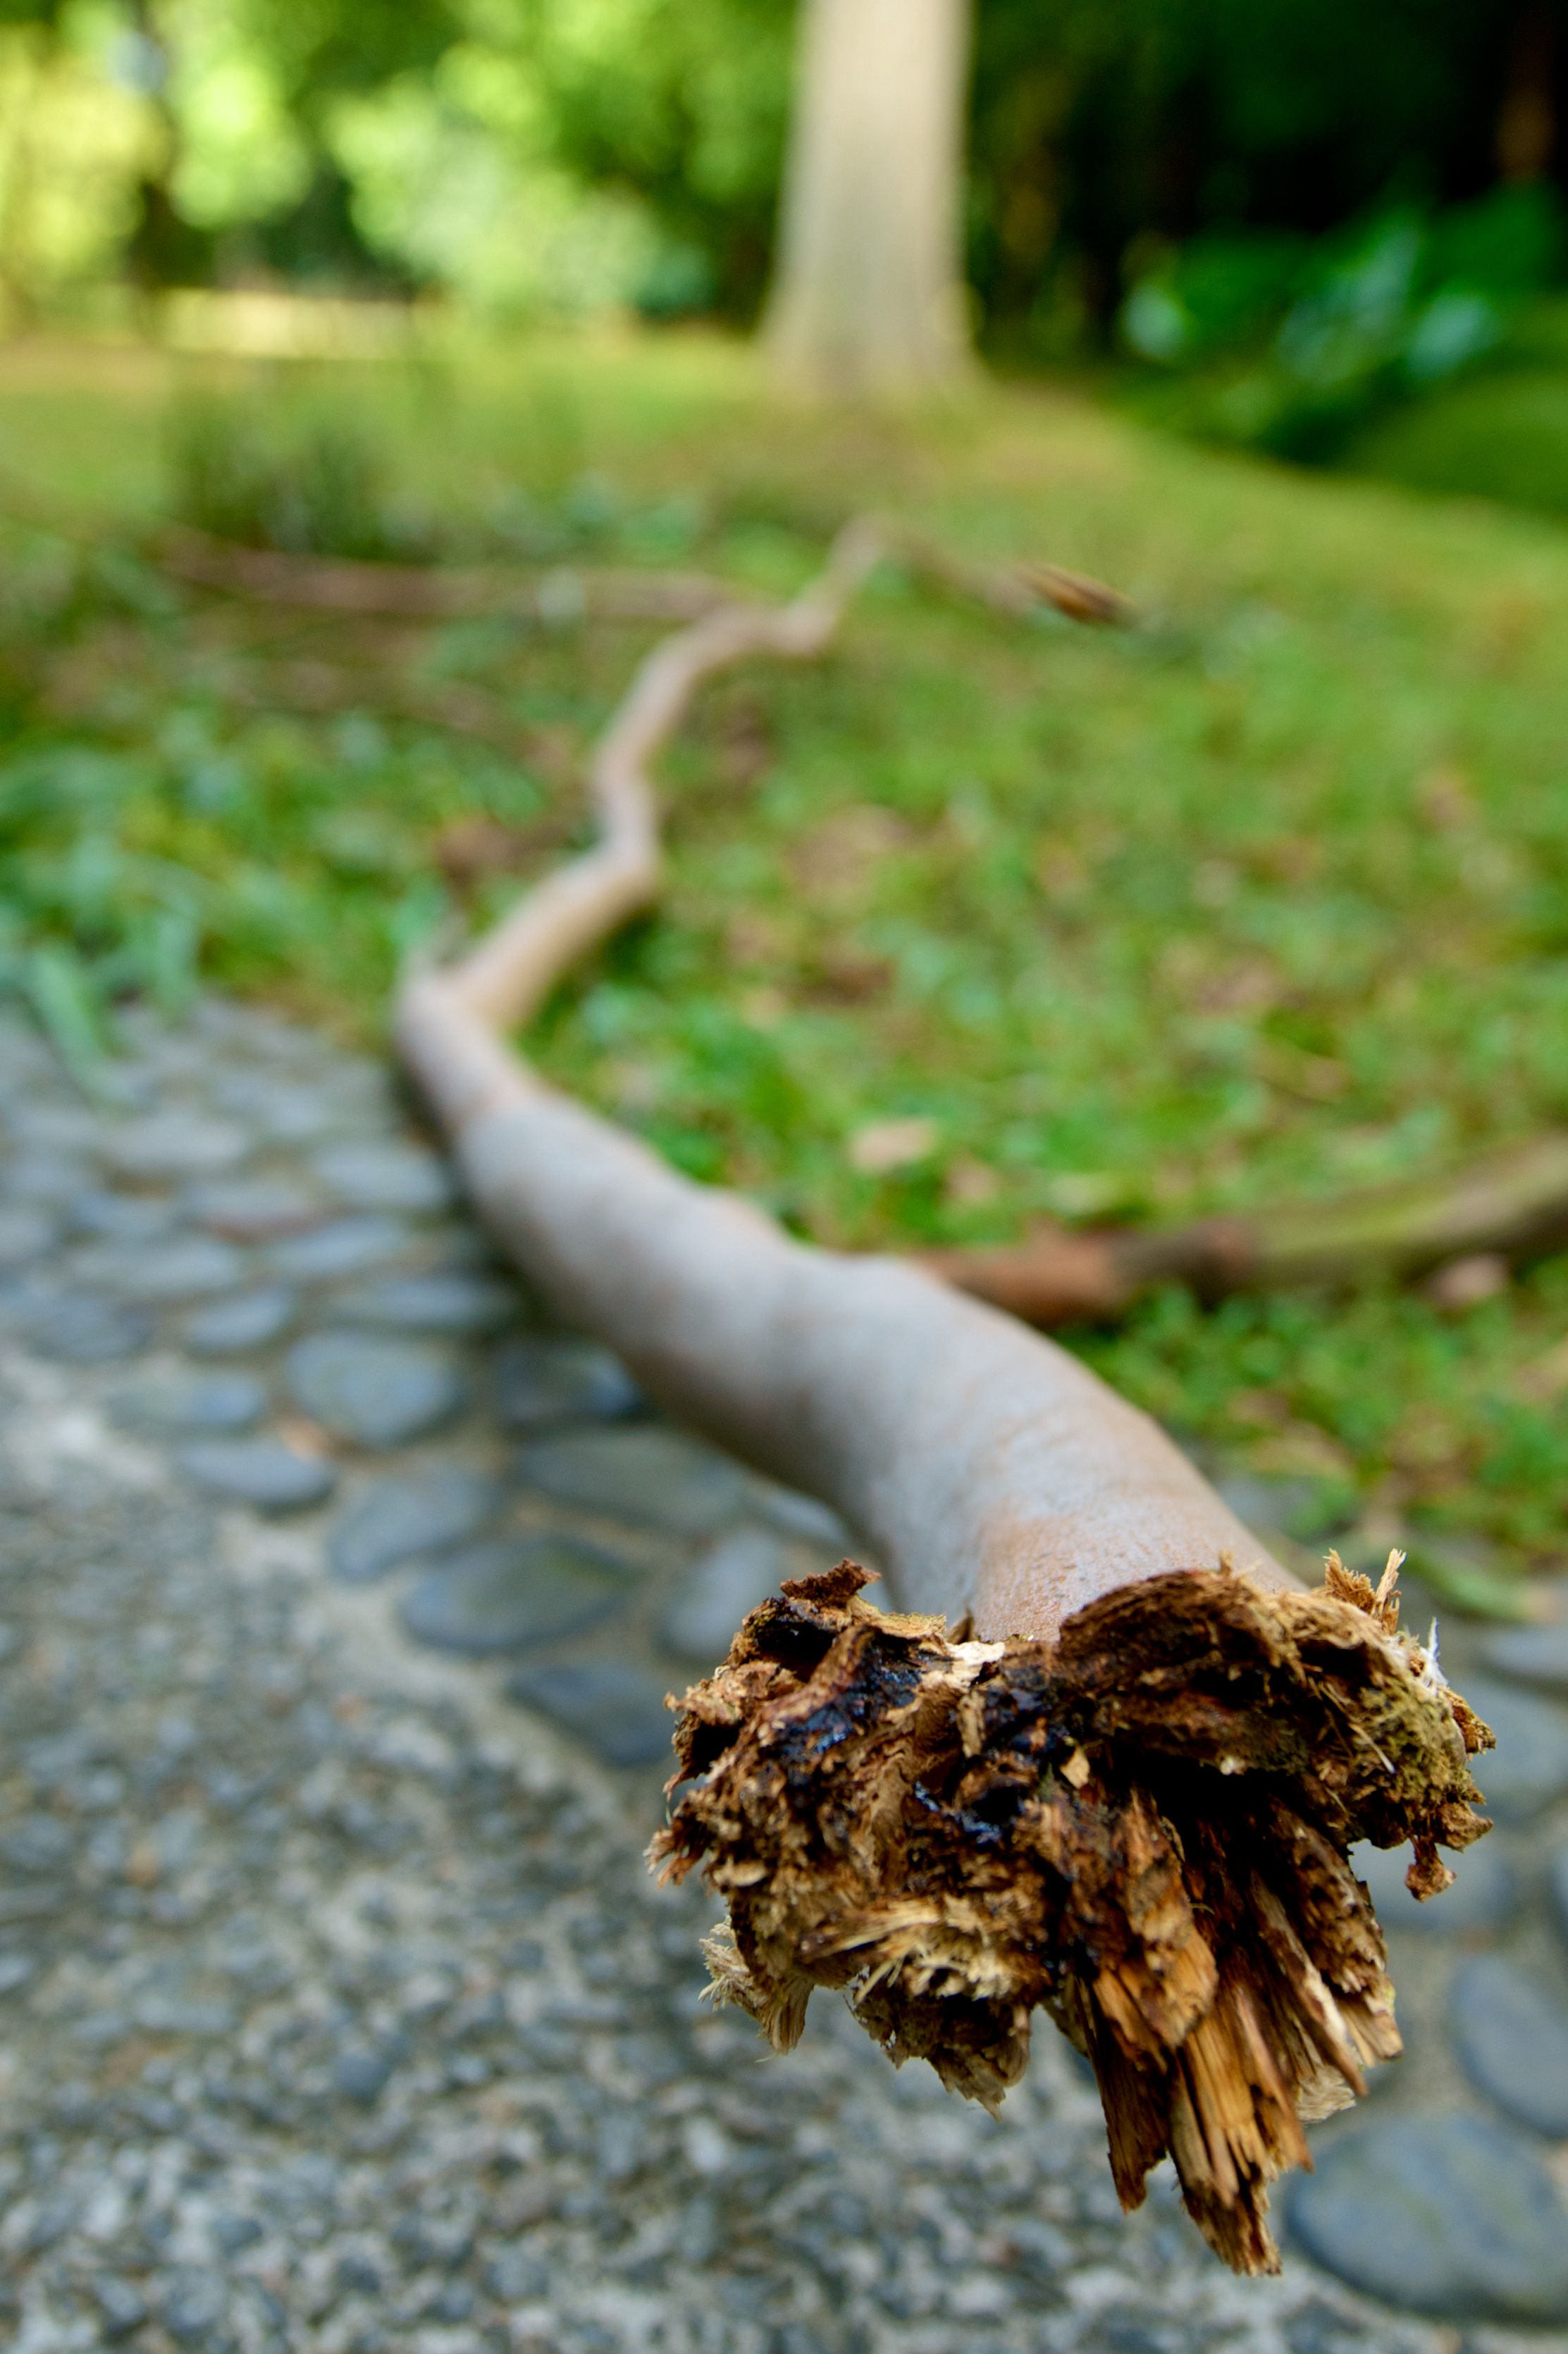
tree, nature, forest, grass, branch, plant, sky, wood, sunlight, leaf, flower, trunk, green, autumn, soil, botany, blue, trees, canton, guangzhou, birthday, macro photography, woody plant